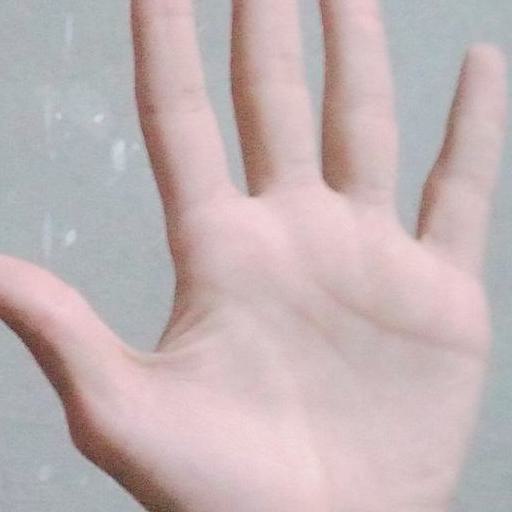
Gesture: palm